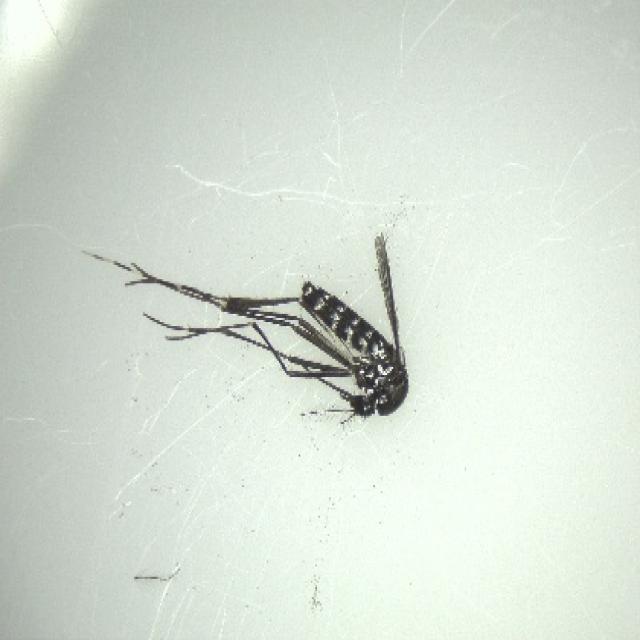
Species: aedes_albopictus